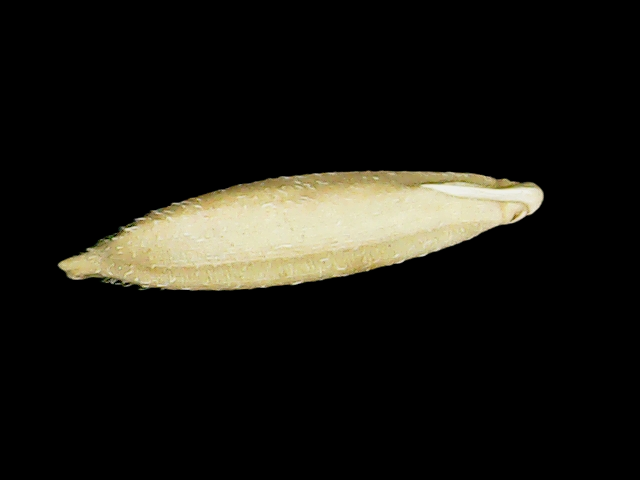
Rice variety: Binadhan11